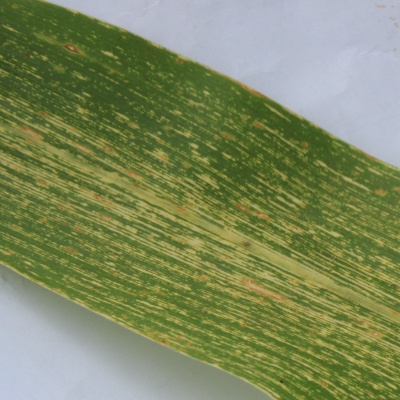
Crop: Maize
Condition: streak virus